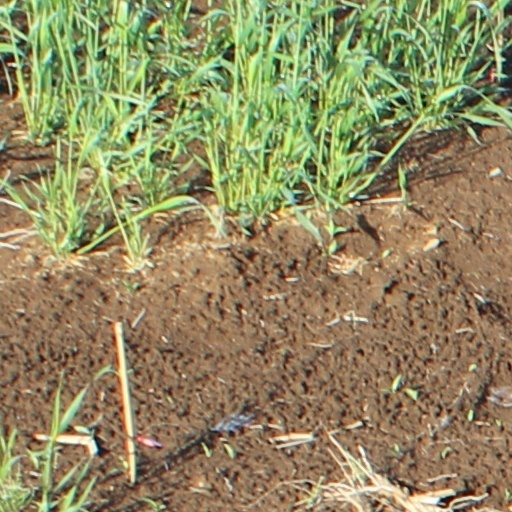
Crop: wheat